Coso Rock Art District

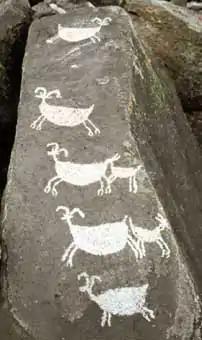
Bighorn sheep, a characteristic design at Coso

Coso Rock Art District is a rock art site containing over 100,000 Petroglyphs by Paleo-Indians and/or Native Americans. The district is located near the towns of China Lake and Ridgecrest, California. Big and Little Petroglyph Canyons were declared a National Historic Landmark in 1964. In 2001, they were incorporated into this larger National Historic Landmark District. There are several other distinct canyons in the Coso Rock Art District besides the Big and Little Petroglyph Canyons. Also known as Little Petroglyph Canyon and Sand Tanks, Renegade Canyon is but one of several major canyons in the Coso Range, each hosting thousands of petroglyphs (other locations include Haiwee Springs, Dead End Canyon, and Sheep Canyon). The majority of the Coso Range images fall into one of six categories: bighorn sheep, entopic images, anthropomorphic or human-like figures (including animal-human figures known as pattern-bodied anthropomorphs), other animals, weapons & tools, and "medicine bag" images. Scholars have proposed a few potential interpretations of this rock art. The most prevalent of these interpretations is that they could have been used for rituals associated with hunting.